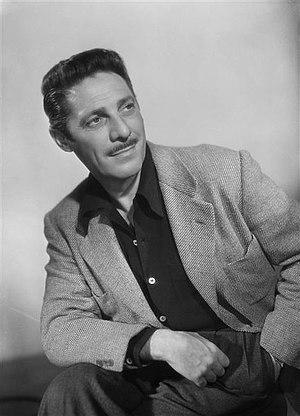
Jean Sablon est un auteur-compositeur-interprète français né le 25 mars 1906 à Nogent-sur-Marne et mort le 24 février 1994 à Cannes.
Un chanteur de charme ou crooner, est un chanteur, le plus souvent un homme, caractérisé par un style de chant au ton chaleureux et émotionnel qu’il communique avec son timbre de voix. Cette chaleur et cette intimité dans la voix ne sont possibles que grâce à l’utilisation du microphone. Le crooner chante surtout des ballades. Bien que le mot soit anglo-saxon, il existe depuis l'origine des crooners ailleurs qu’aux États-Unis, particulièrement en Europe et en Asie.